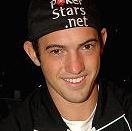
Age: 21